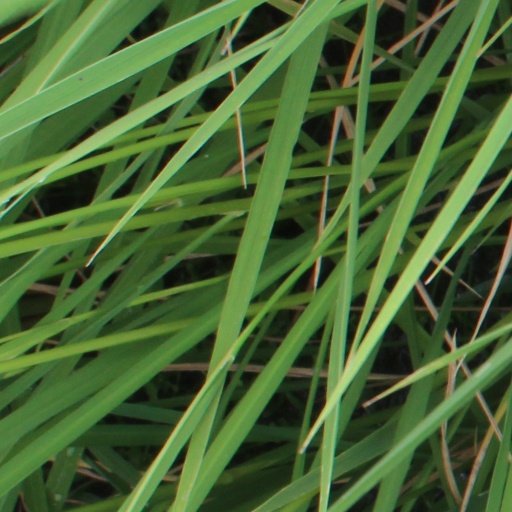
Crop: rice